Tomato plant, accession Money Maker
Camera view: vertical (180 deg); turntable rotation: 180 degrees
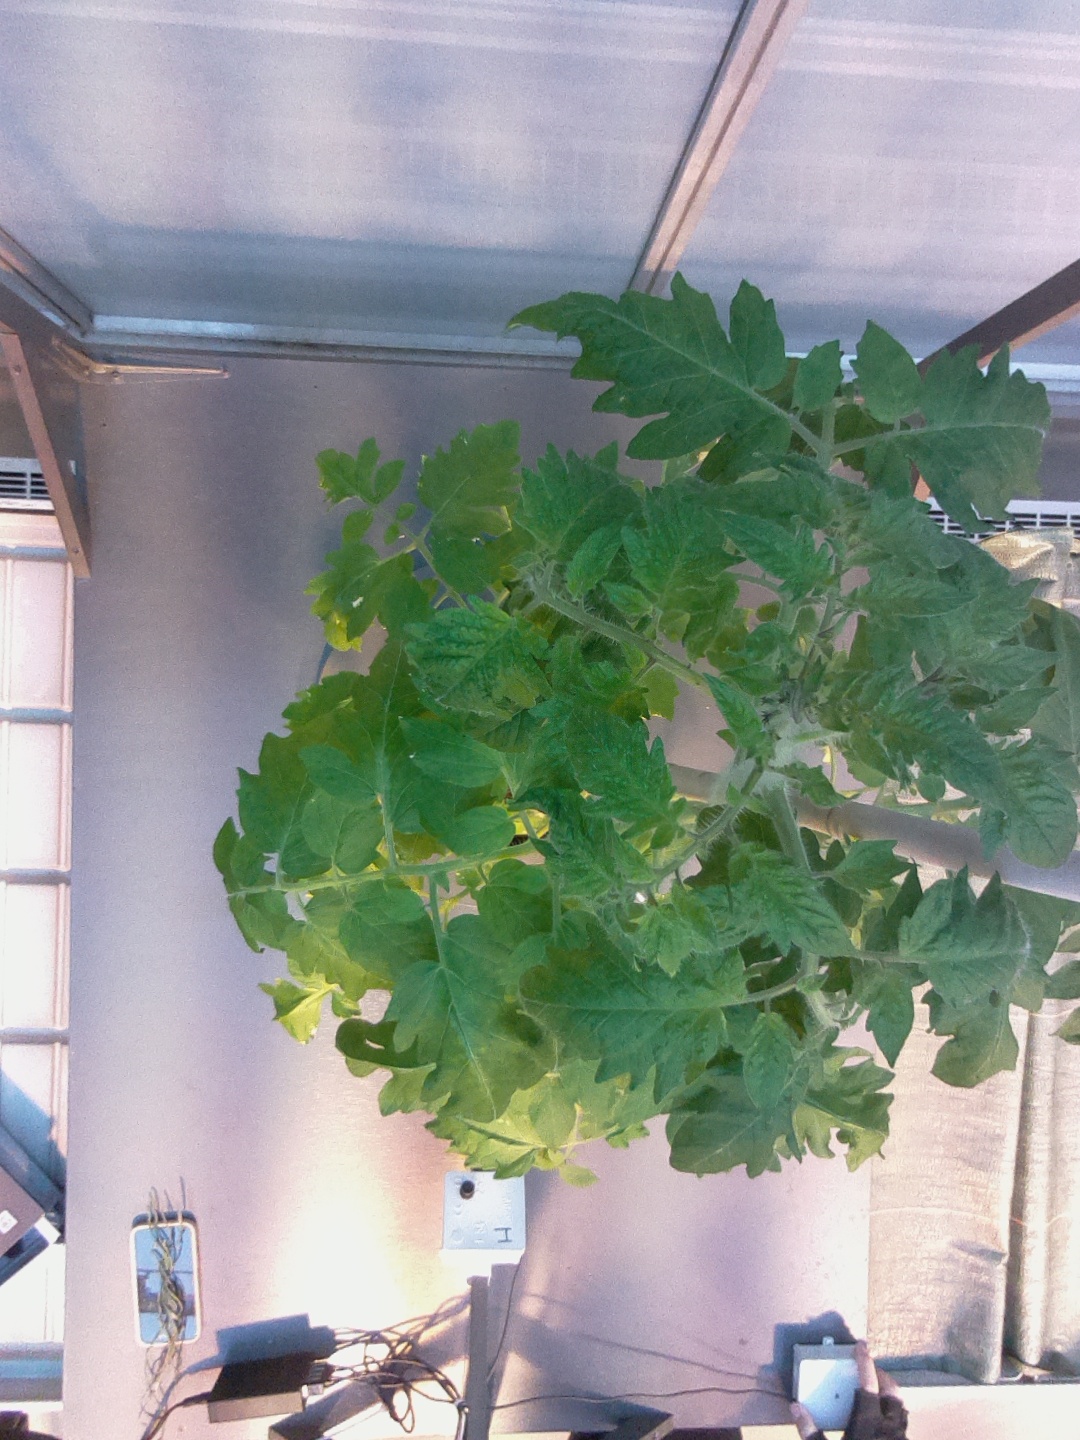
BBCH growth stage 61: 10%-20% of flowers open